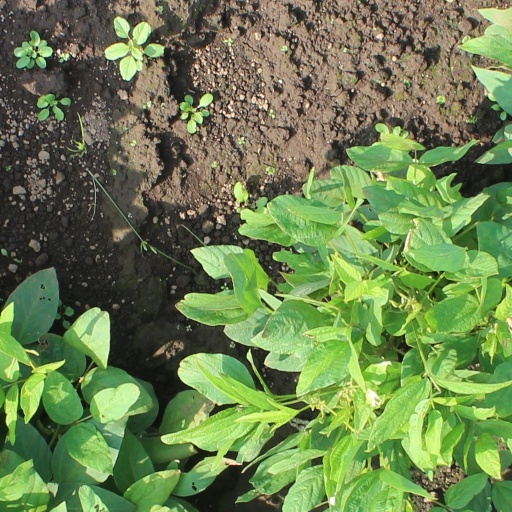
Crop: soybean